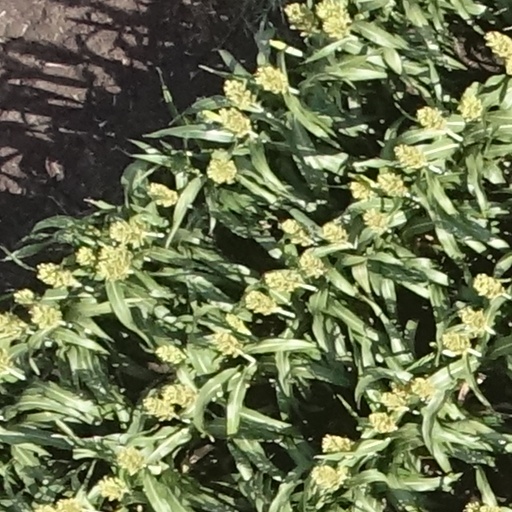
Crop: sorghum